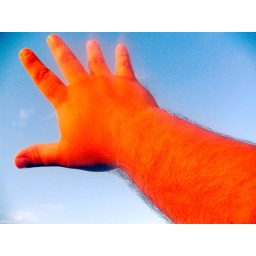
and it was super blue in the sky about 5pm. I didn't capture it like i really wanted to.